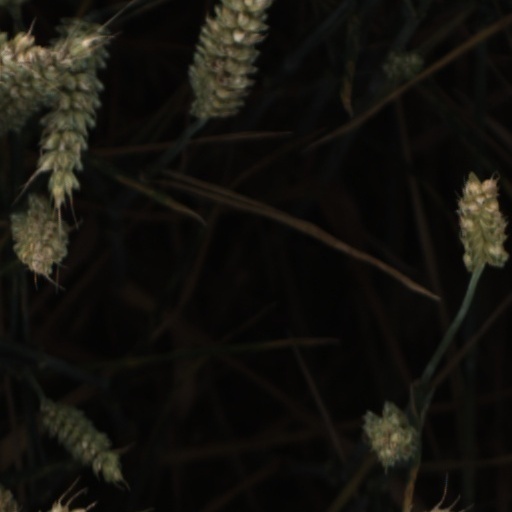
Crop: wheat